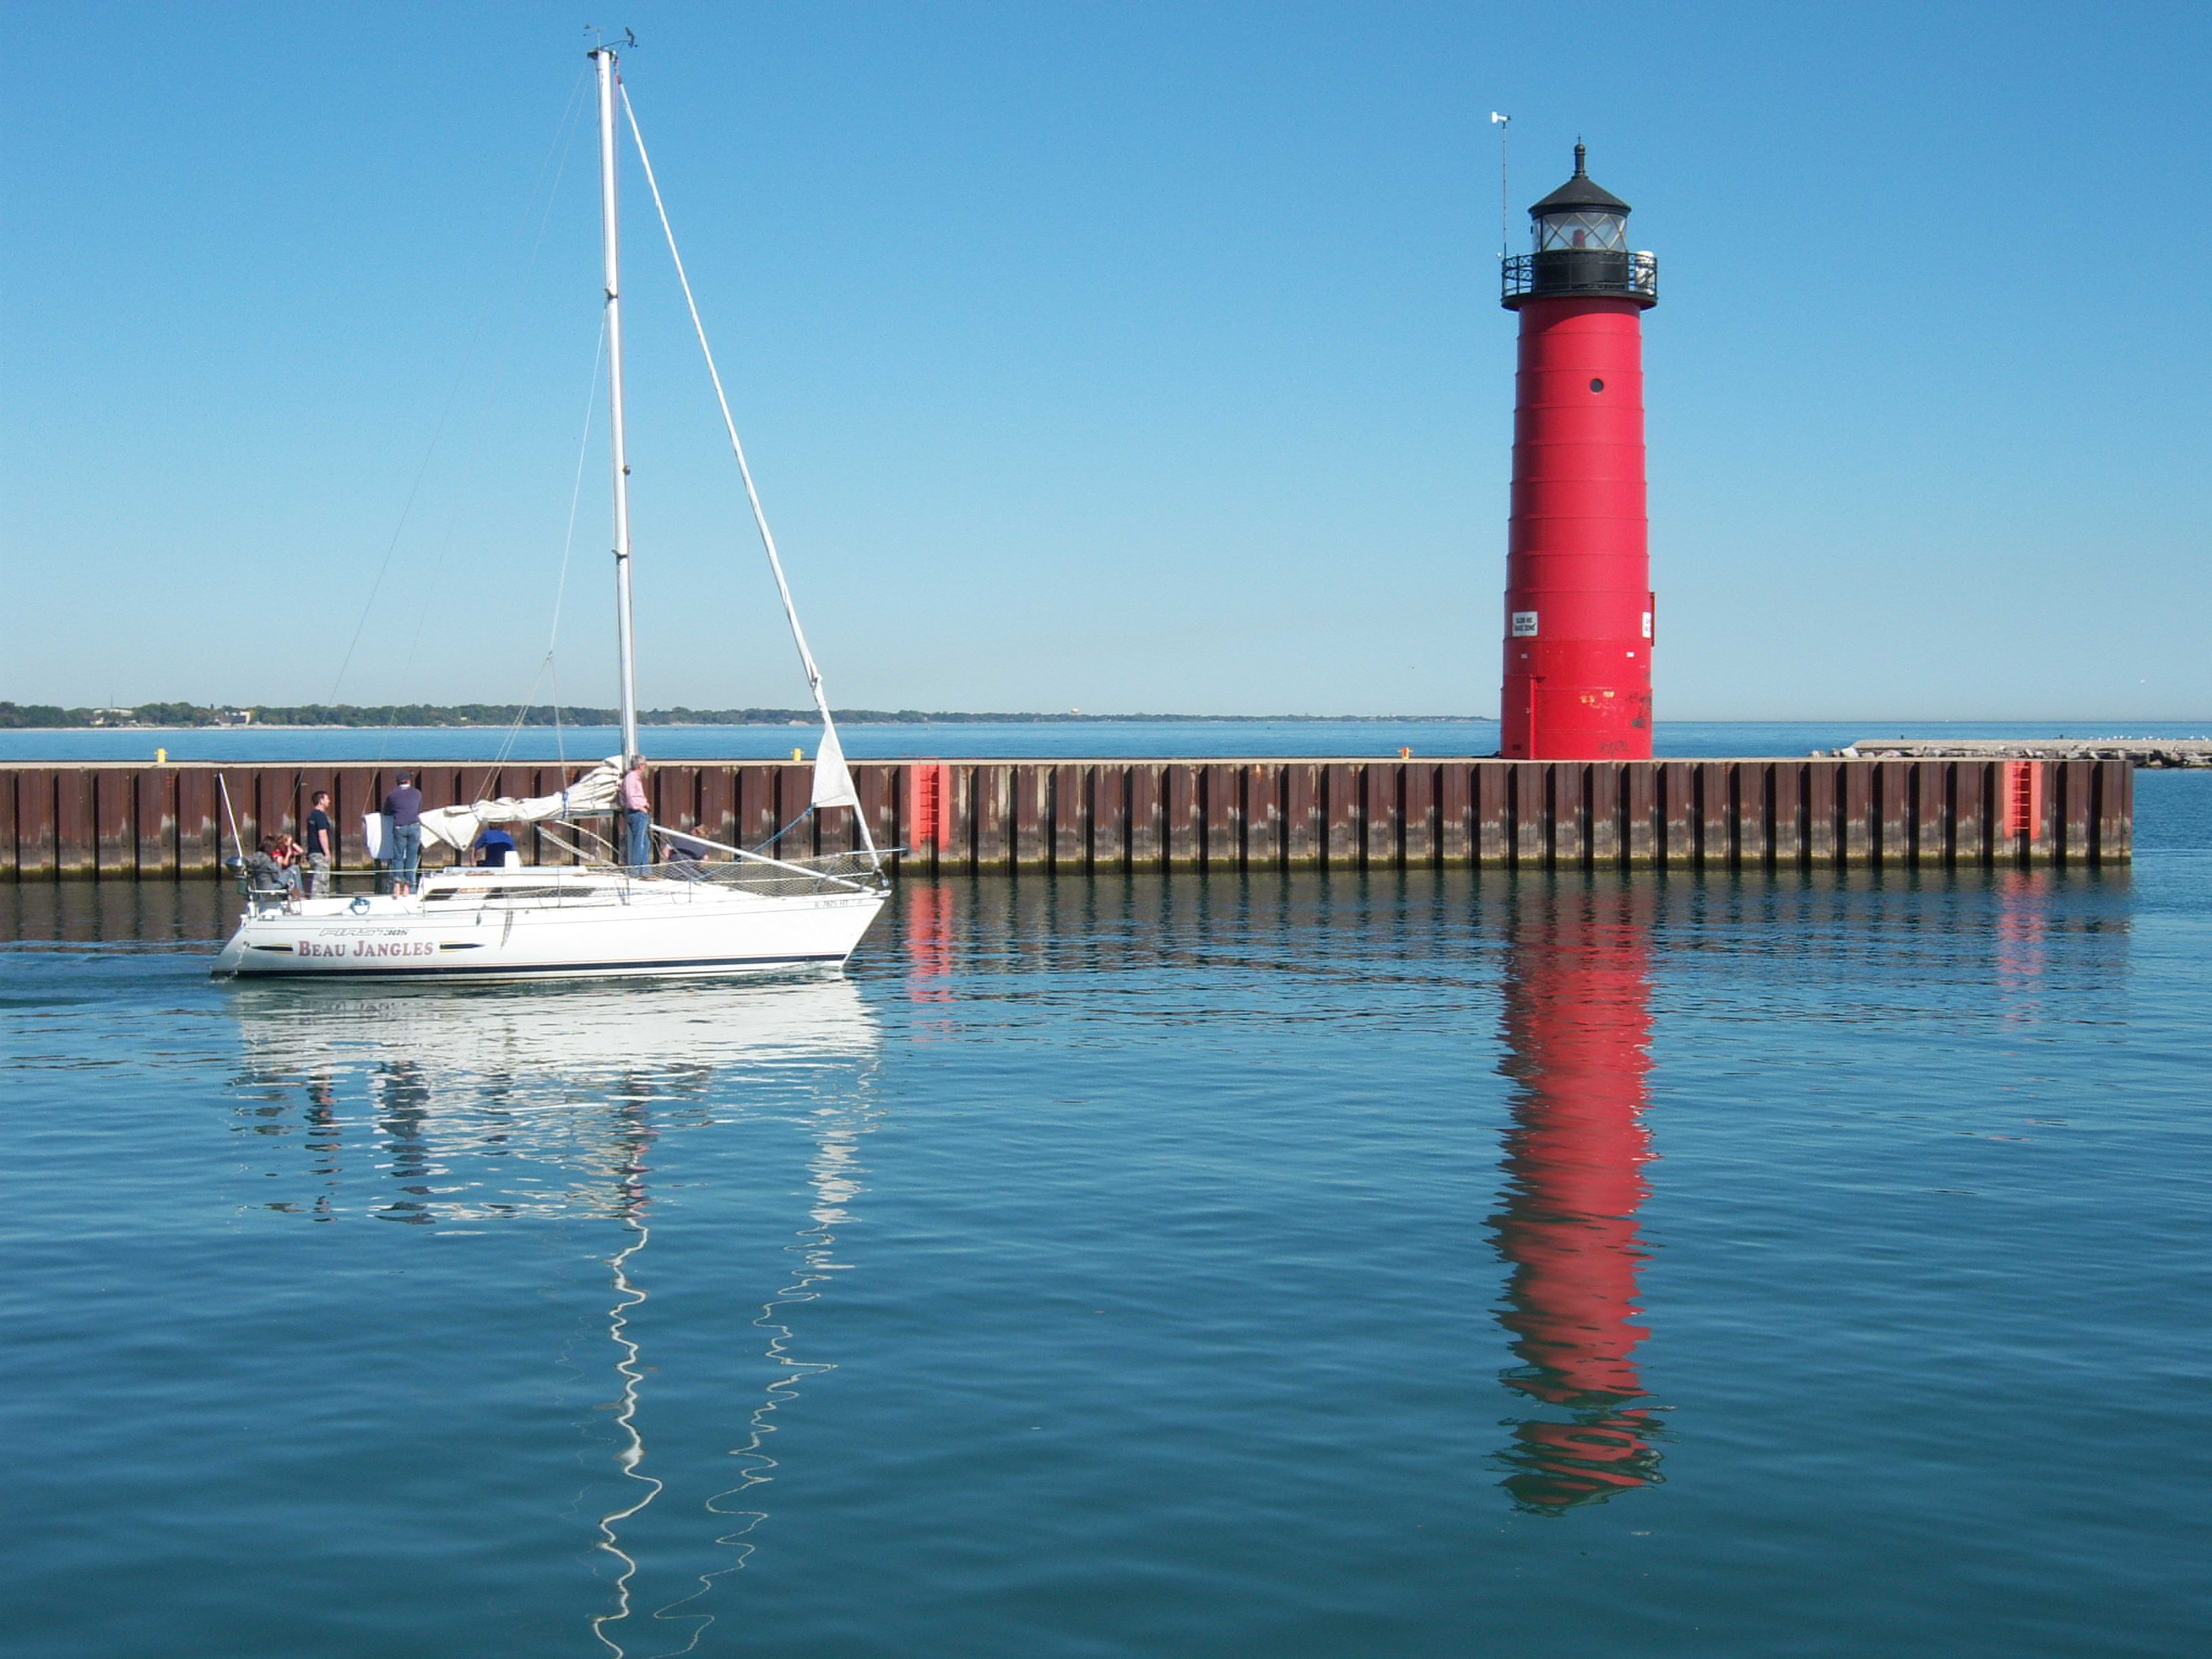
sea, vehicle, tower, bay, channel, wisconsin, kenoshacounty, kenosha